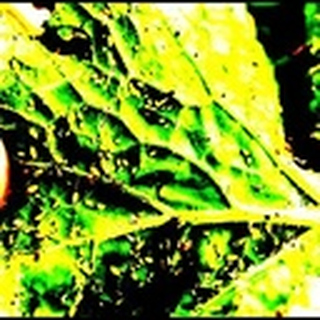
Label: cotton_aphids